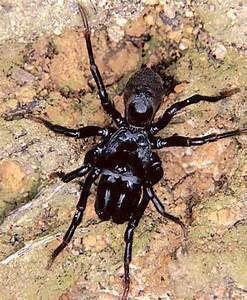
Label: spider